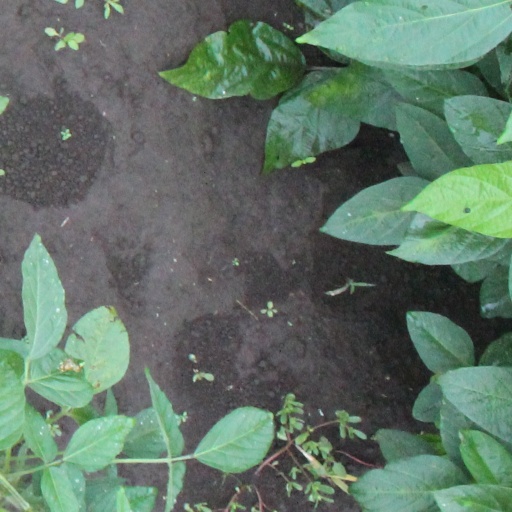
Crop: soybean